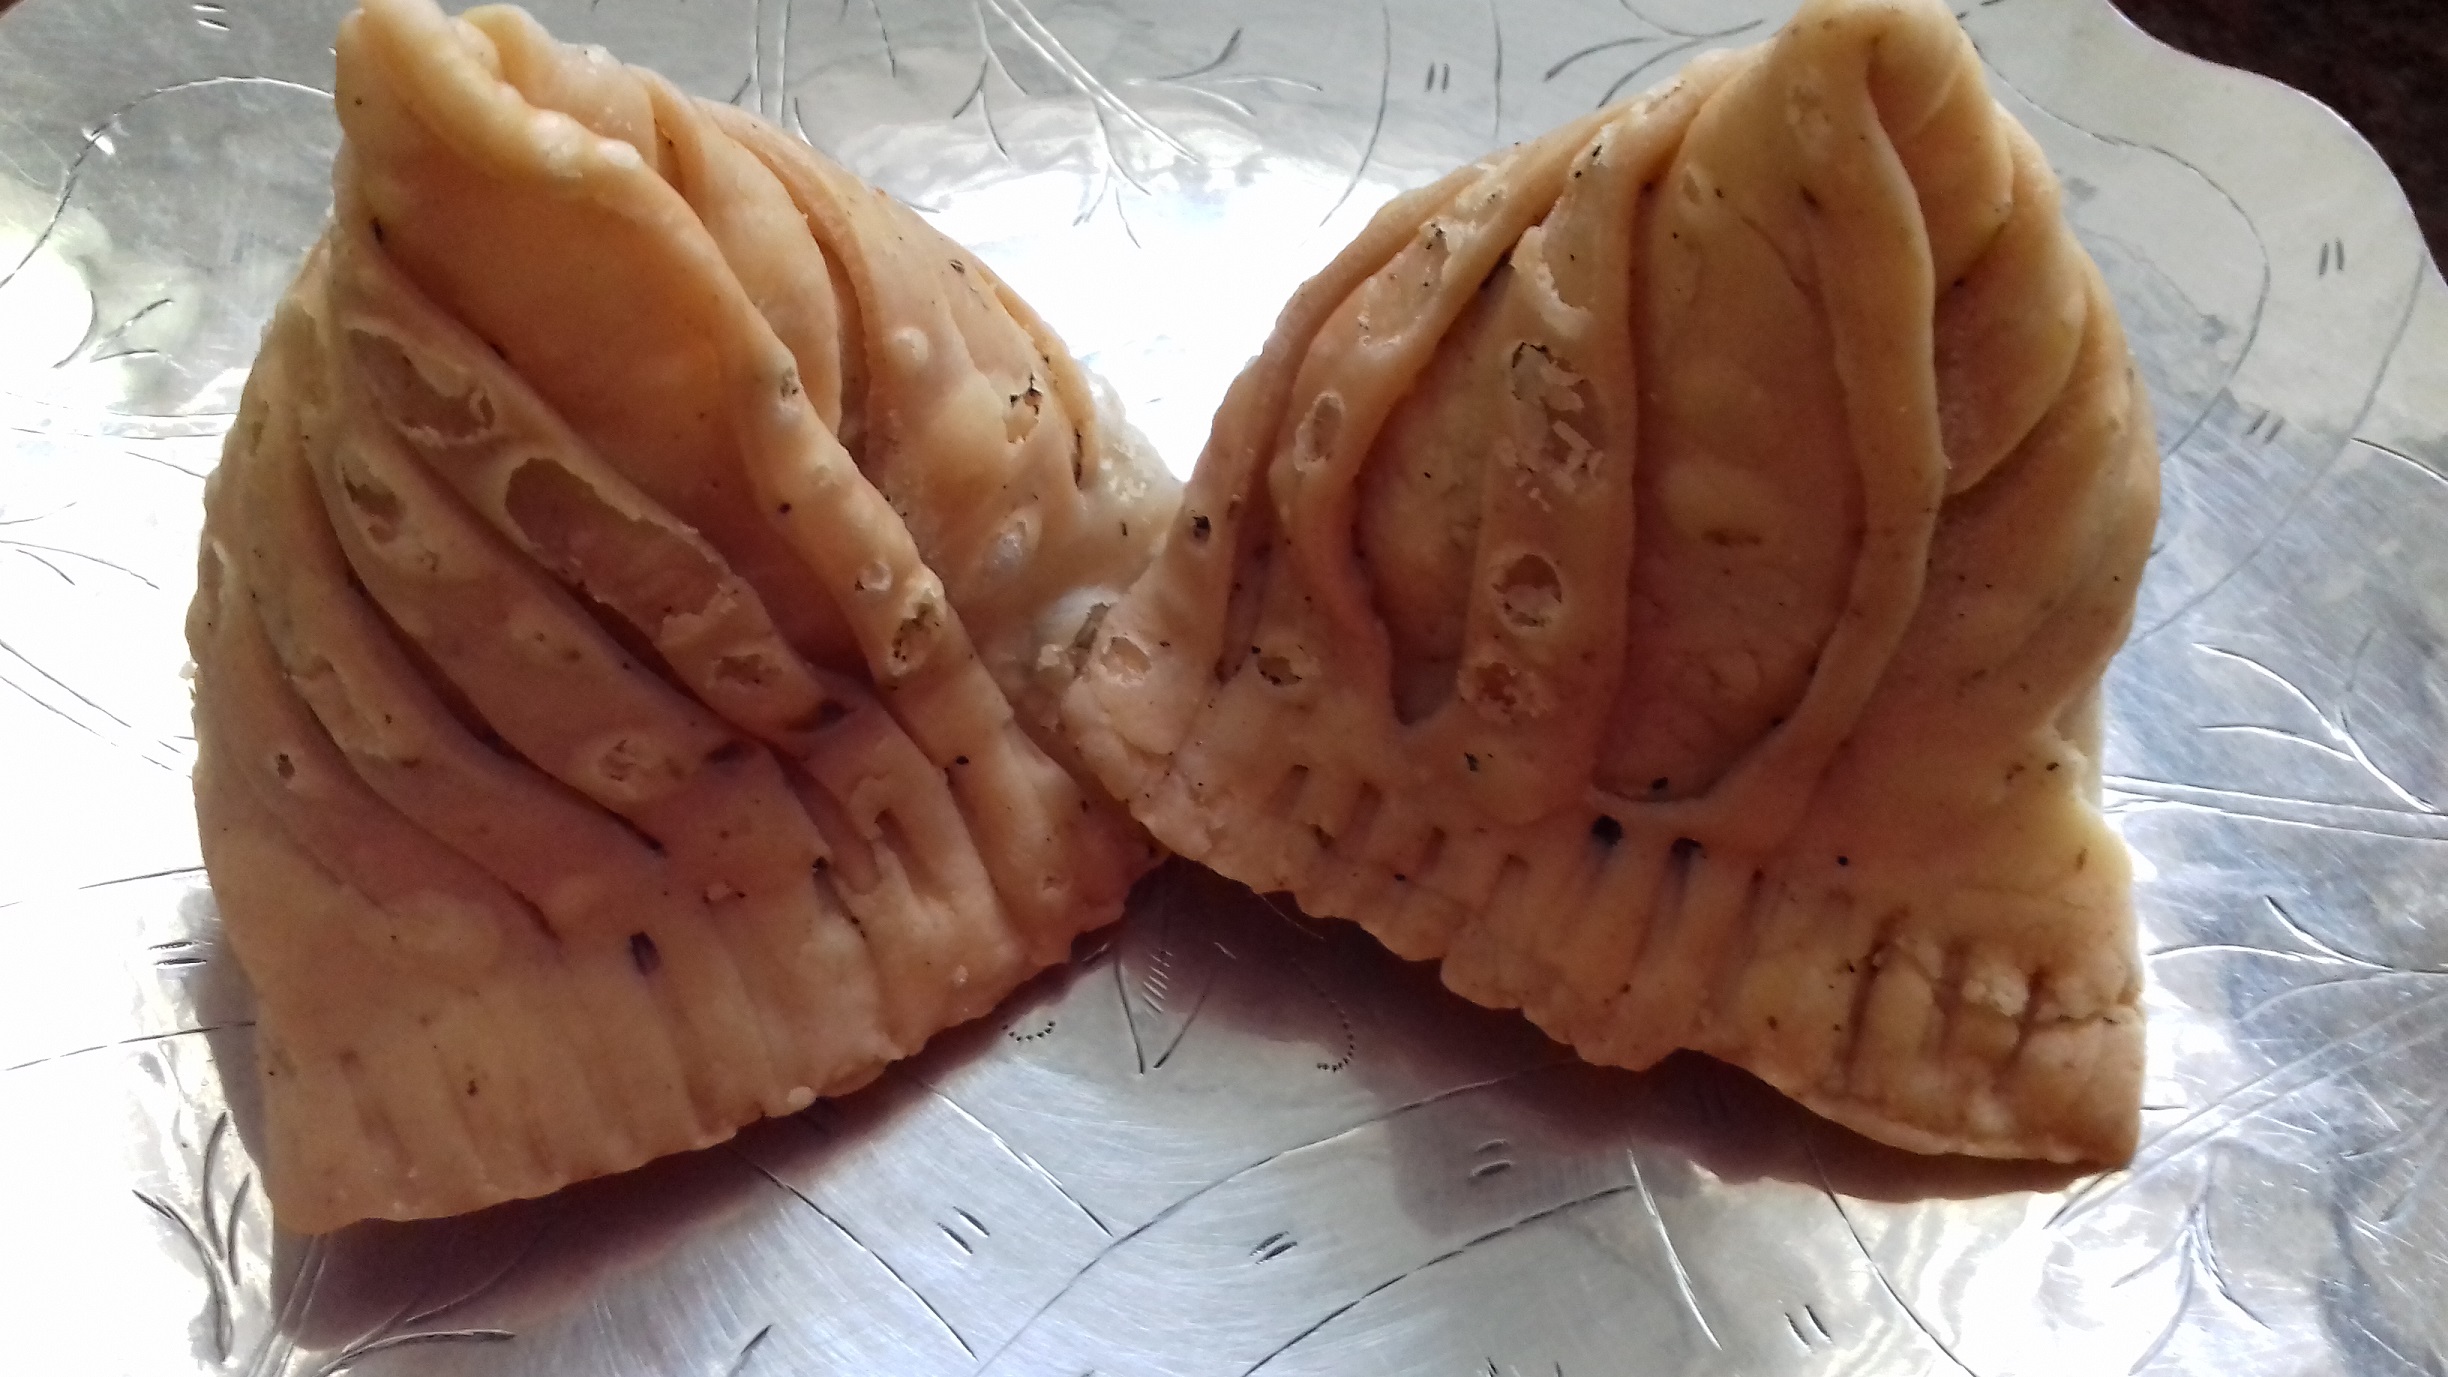
Dish: samosa